Royal Park Shiodome Tower

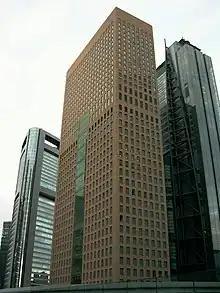
Royal Park Shiodome Tower in 2007

The is a skyscraper located in Minato, Tokyo, Japan. Construction of the 172-meter skyscraper was finished in 2003.